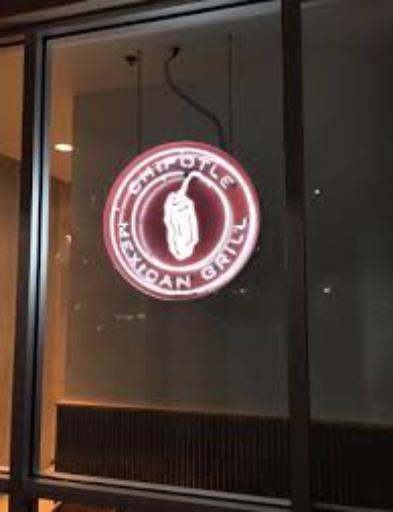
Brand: Chipotle Mexican Grill-2
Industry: Clothes